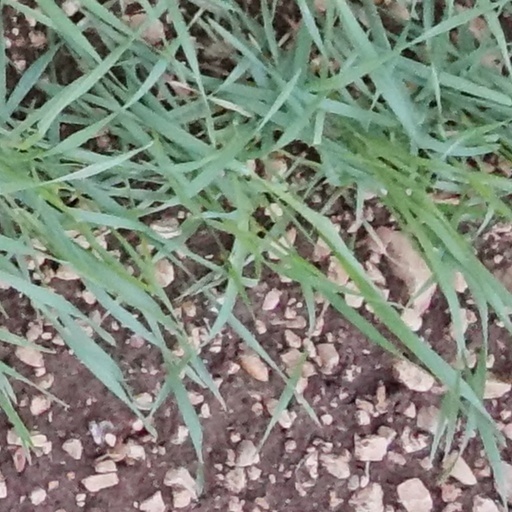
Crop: wheat